Map

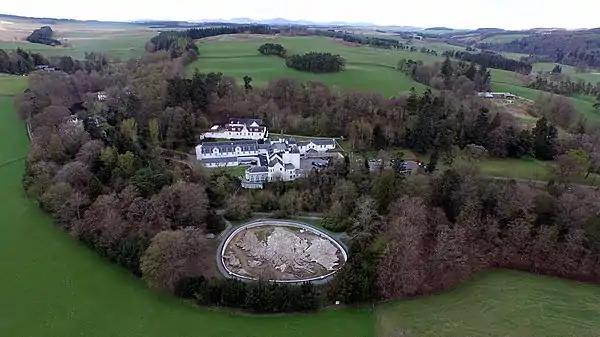
The Great Polish Map of Scotland at Barony Castle, Scotland.

Diagrams such as schematic diagrams and Gantt charts and tree maps display logical relationships between items, rather than geographic relationships. Topological in nature, only the connectivity is significant. The London Underground map and similar subway maps around the world are a common example of these maps.